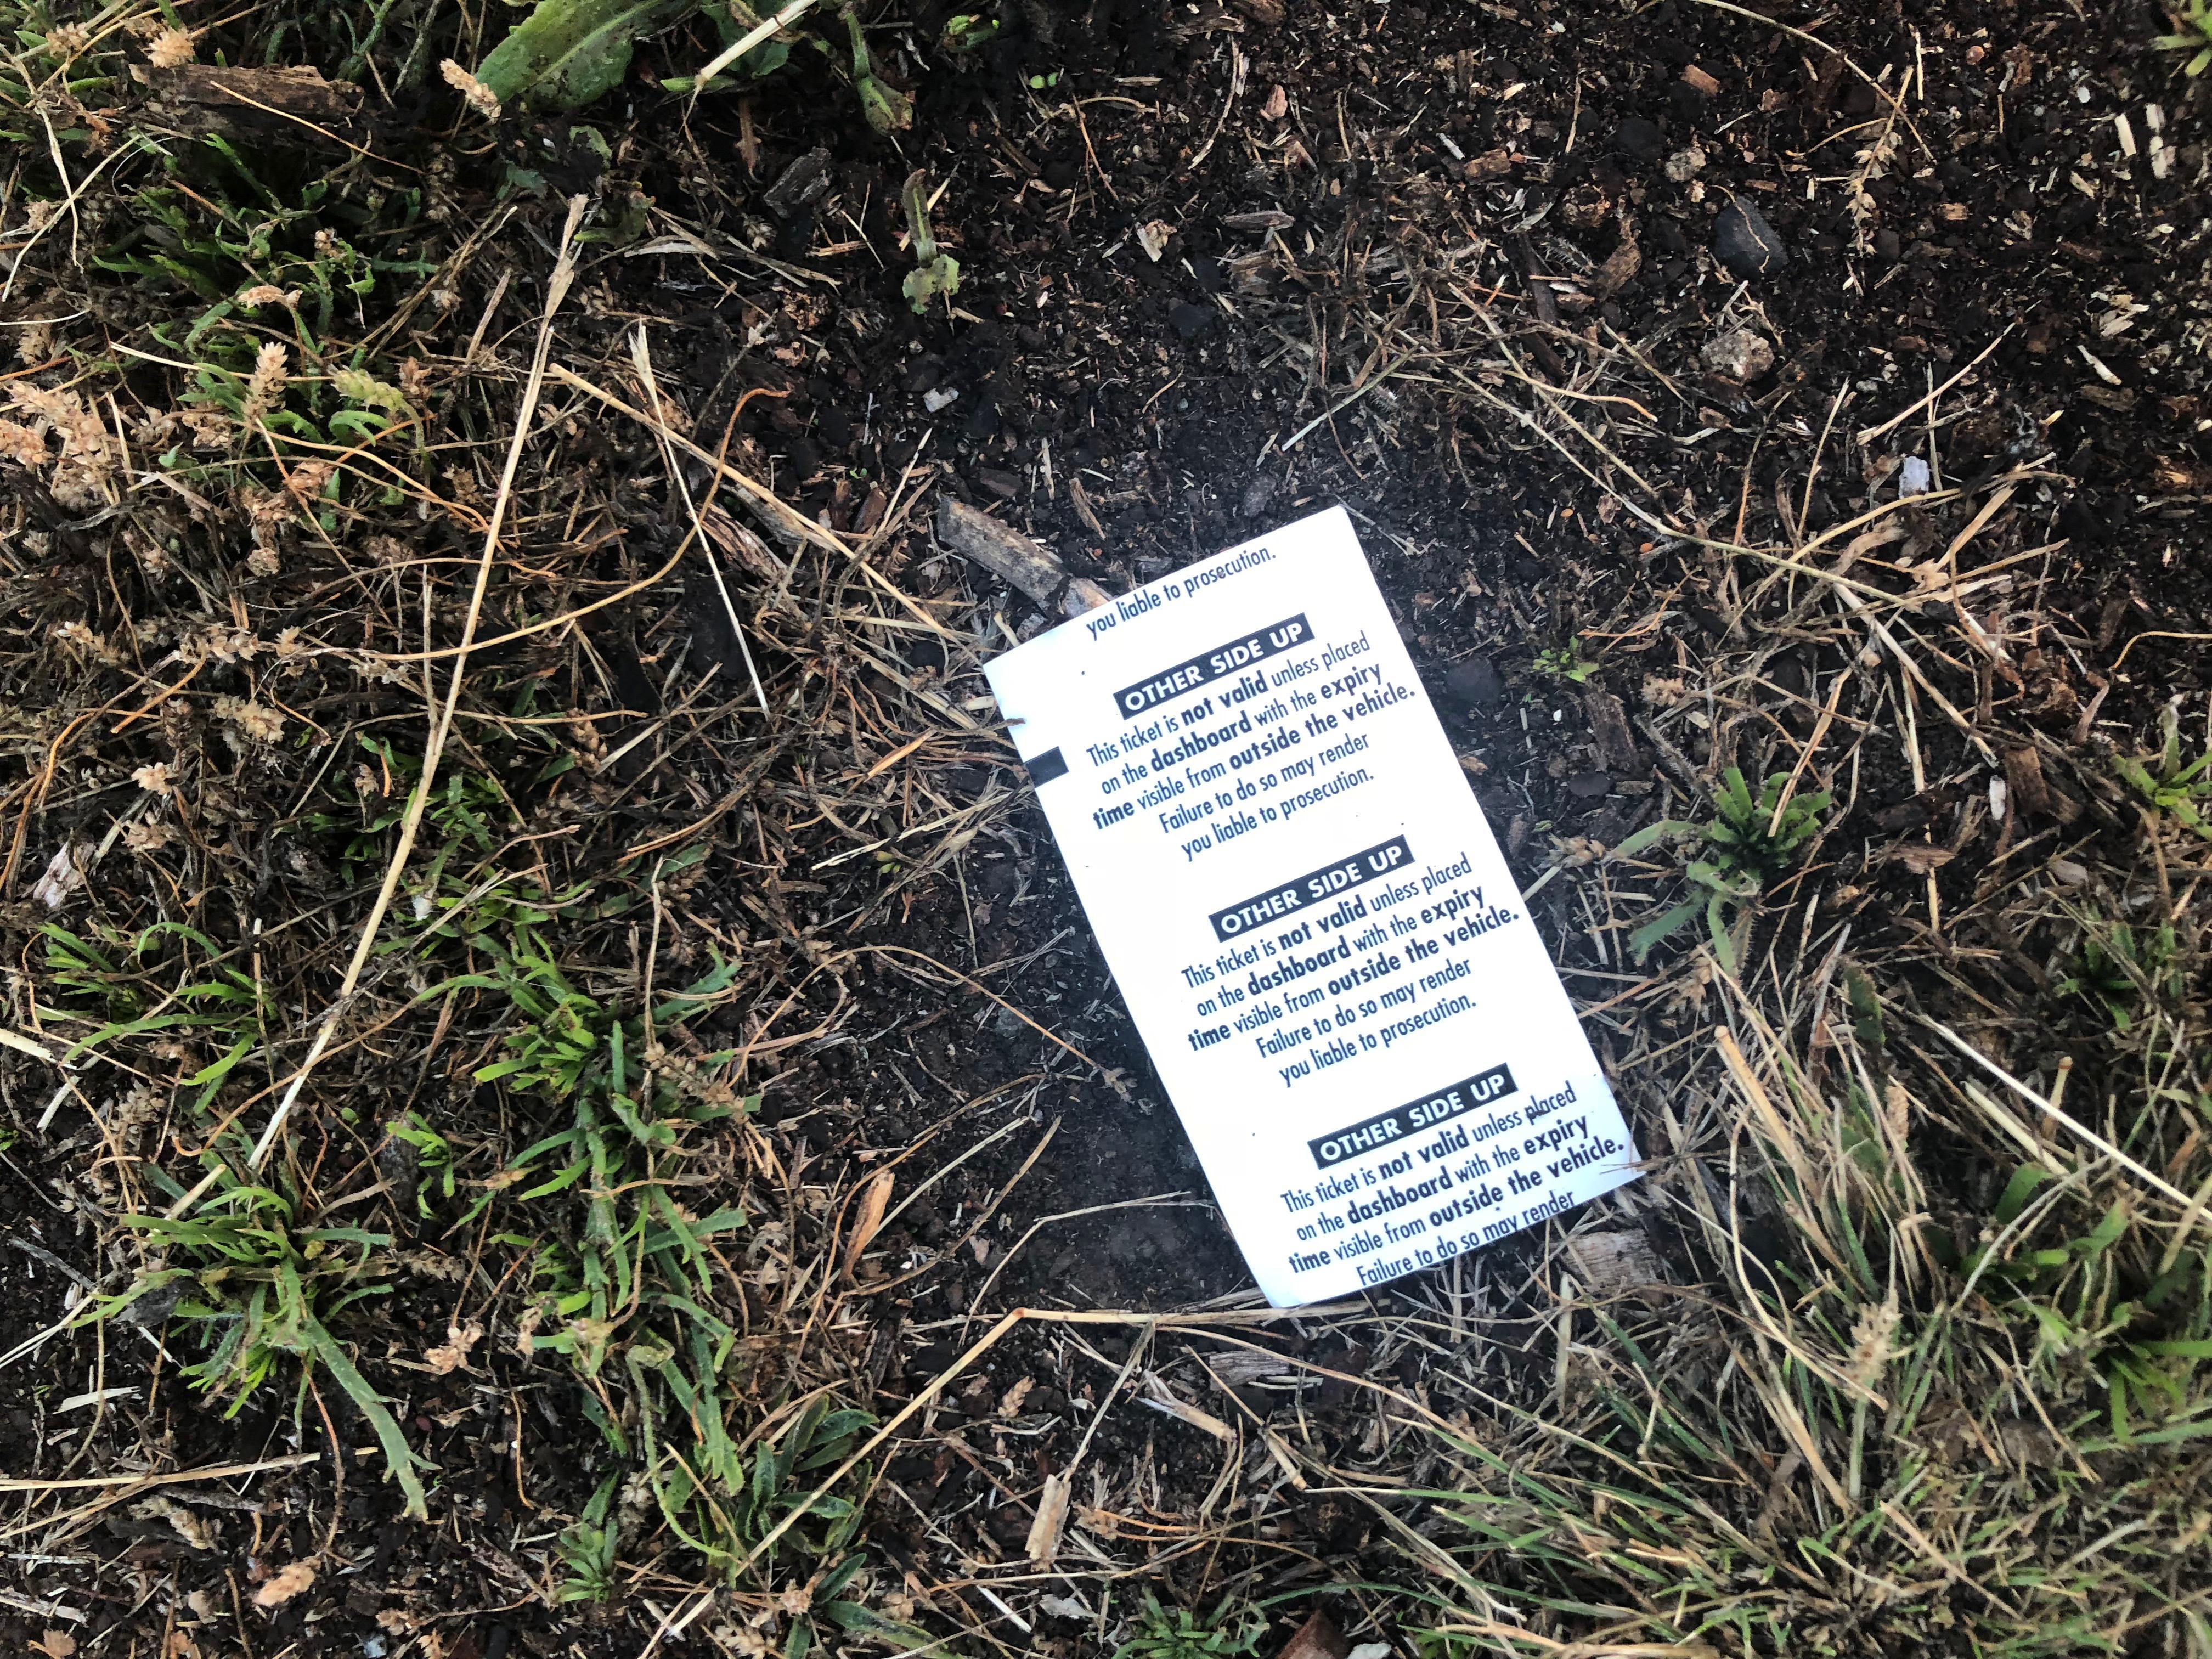
Object: Normal paper (Paper)